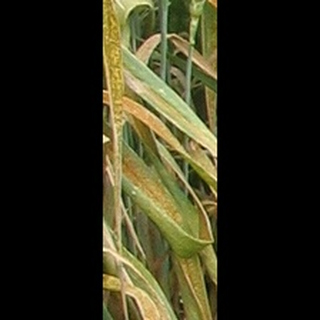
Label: wheat_brown_rust